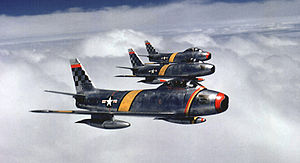
North American F-86 Sabre / Operationel historie / Koreakrigen
Tre F-86 i formation over Korea i 1953
Tre stk. F-86
North American F-86 Sabre, undertiden kaldet Sabrejet, er et transonisk jetdrevet jagerfly. Det blev produceret af North American Aviation, og er bedst kendt som den første jager fra USA med pilformede vinger, der var i stand til at matche den sovjetiske MiG-15 under luftkampe i høj hastighed. Set som en af de bedste og vigtigste jagere under Koreakrigen, blev F-86 også vurderet højt i sammenligning med jagere fra andre tidsepoker. Selv om flyet blev udviklet sidst i 1940erne og var forældet sidst i halvtredserne, viste Sabre sig at være alsidig og tilpasningsdygtig, og fortsatte i tjeneste som jagerfly i et antal luftvåben, indtil de sidste udtrådte af tjeneste i Bolivia i 1994.